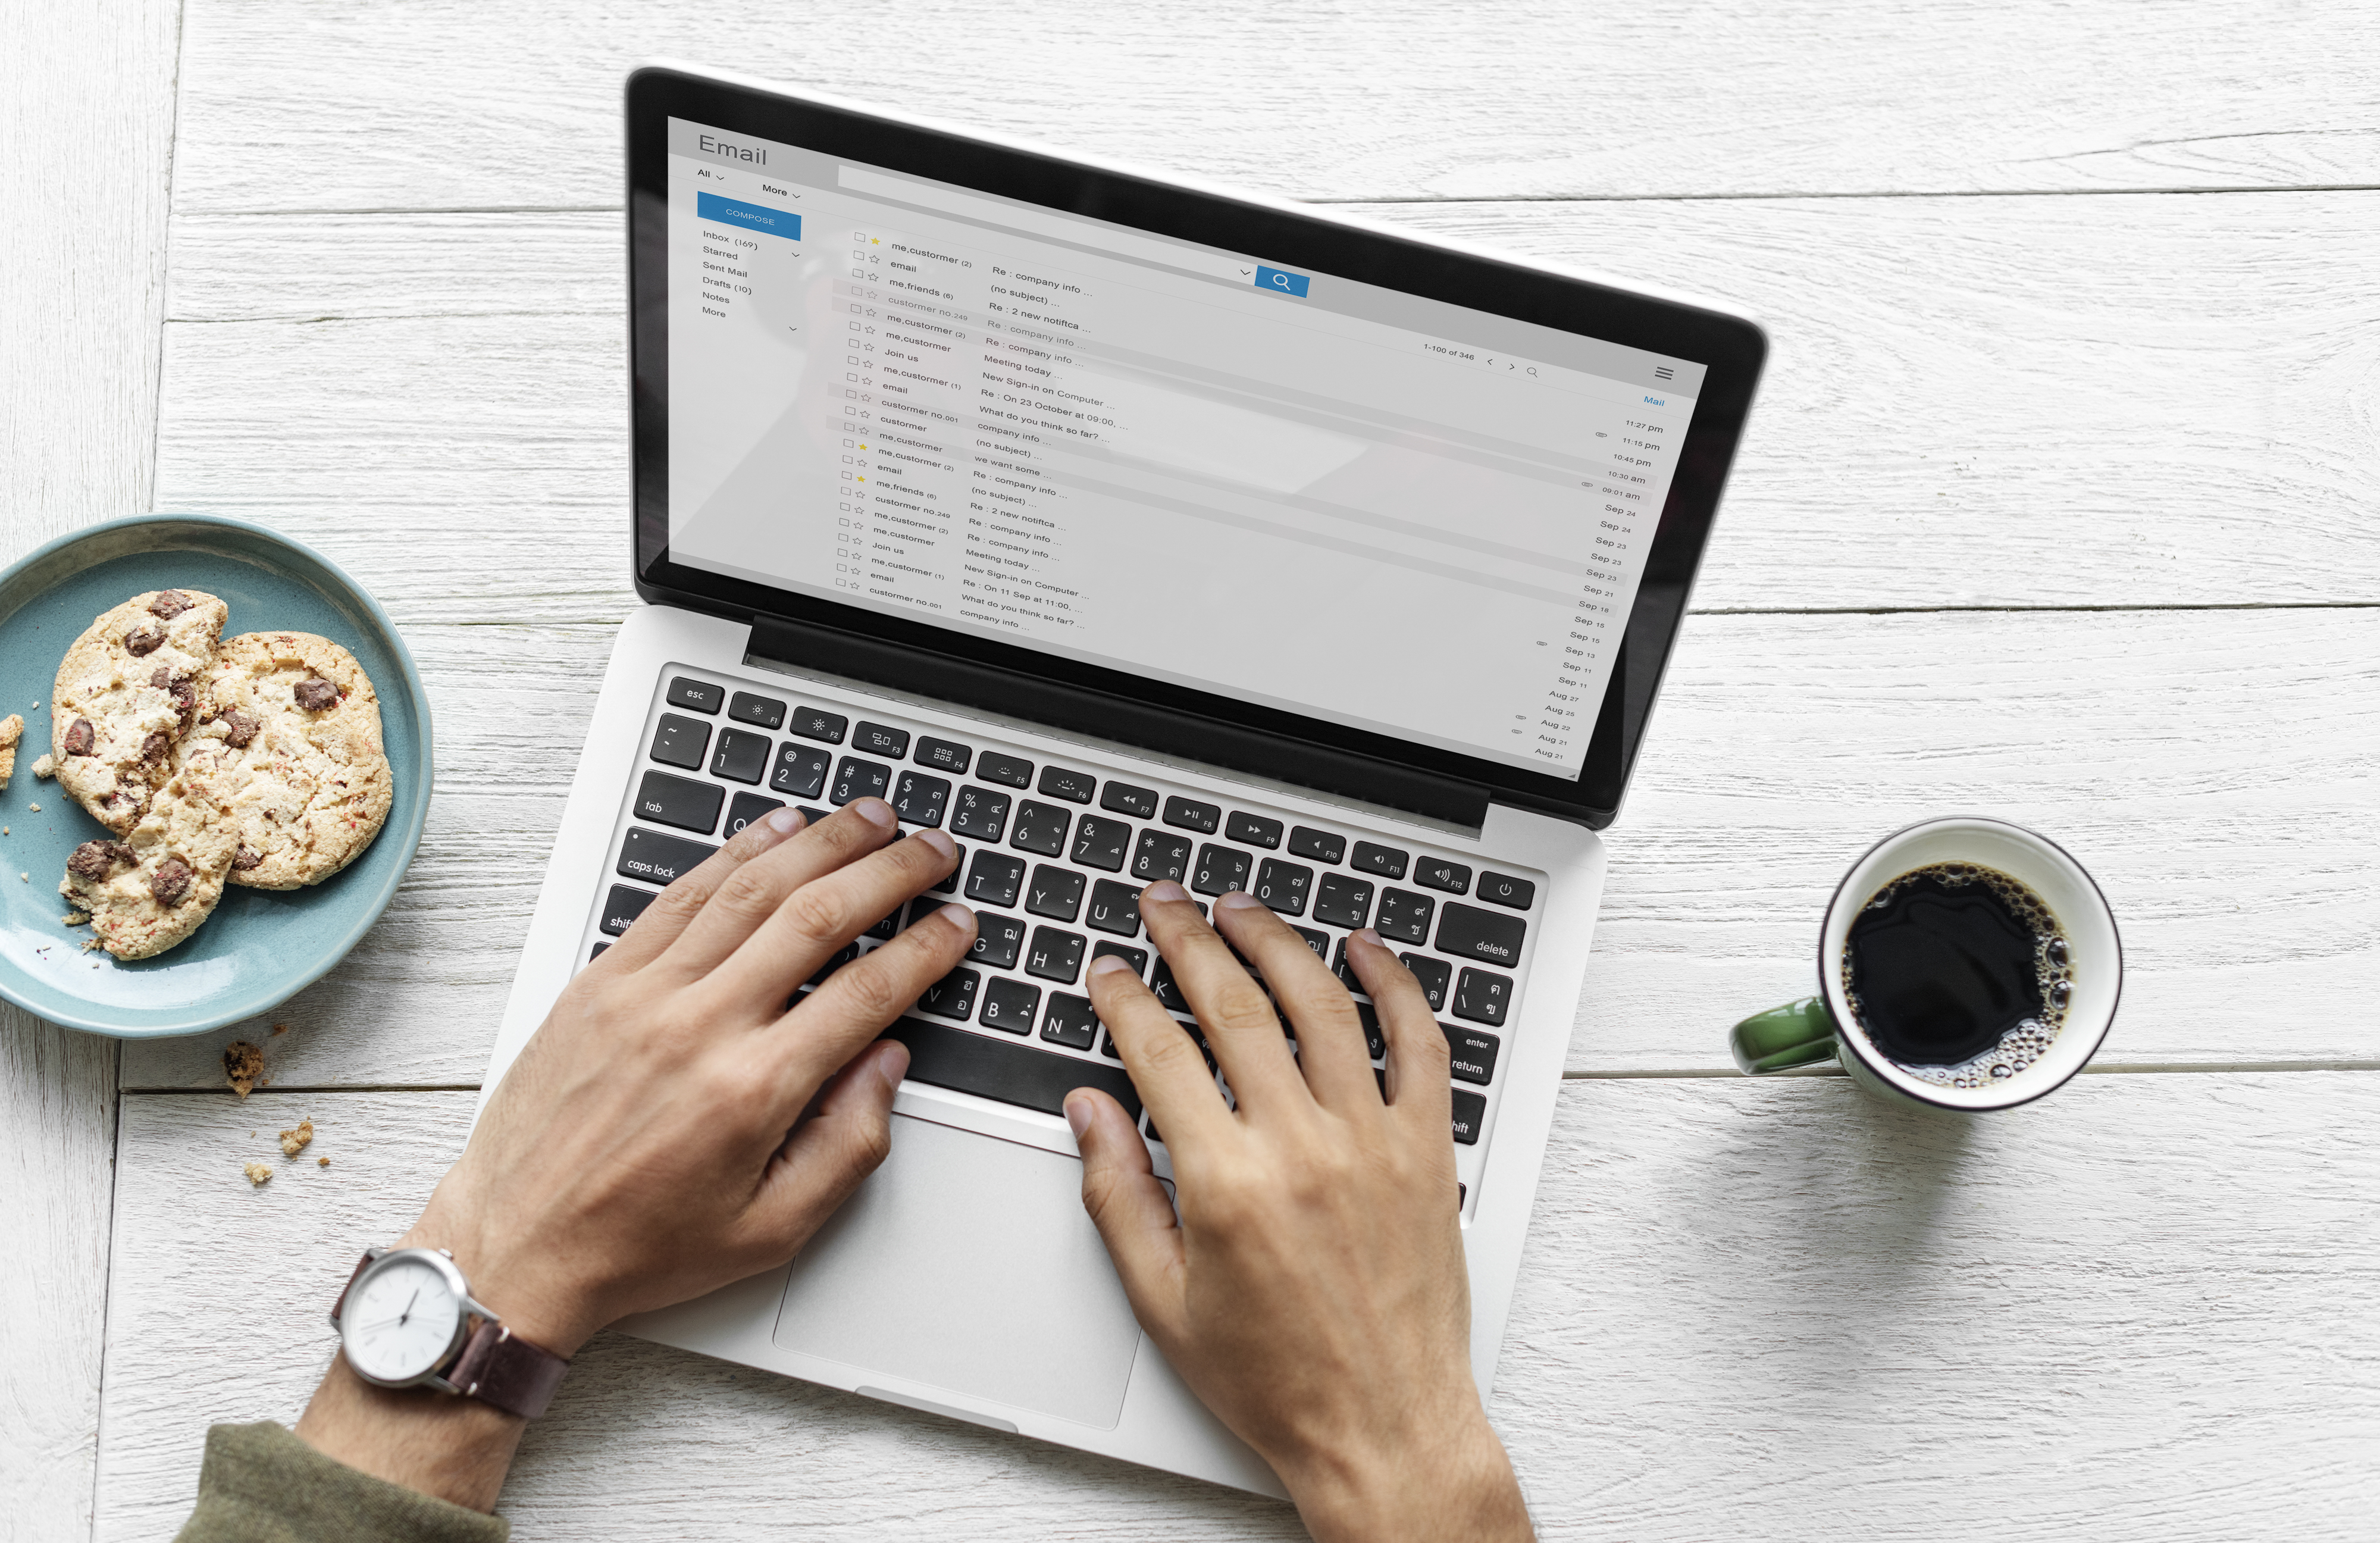
aerial, background, blog, blogger, browsing, cafe, checking, coffee, communication, computer, connection, cookie, copy space, daily, dessert, device, digital, email, flat lay, flatlay, hand, hobby, home, internet, keyboard, laptop, leisure, lifestyle, mail, man, media, morning, network, notebook, office, pastel, person, routine, searching, social media, social network, technology, typing, wireless, wooden table, work, work from home, working, workspace, writer, product, brand